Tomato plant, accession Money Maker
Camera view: bottom (45 deg); turntable rotation: 60 degrees
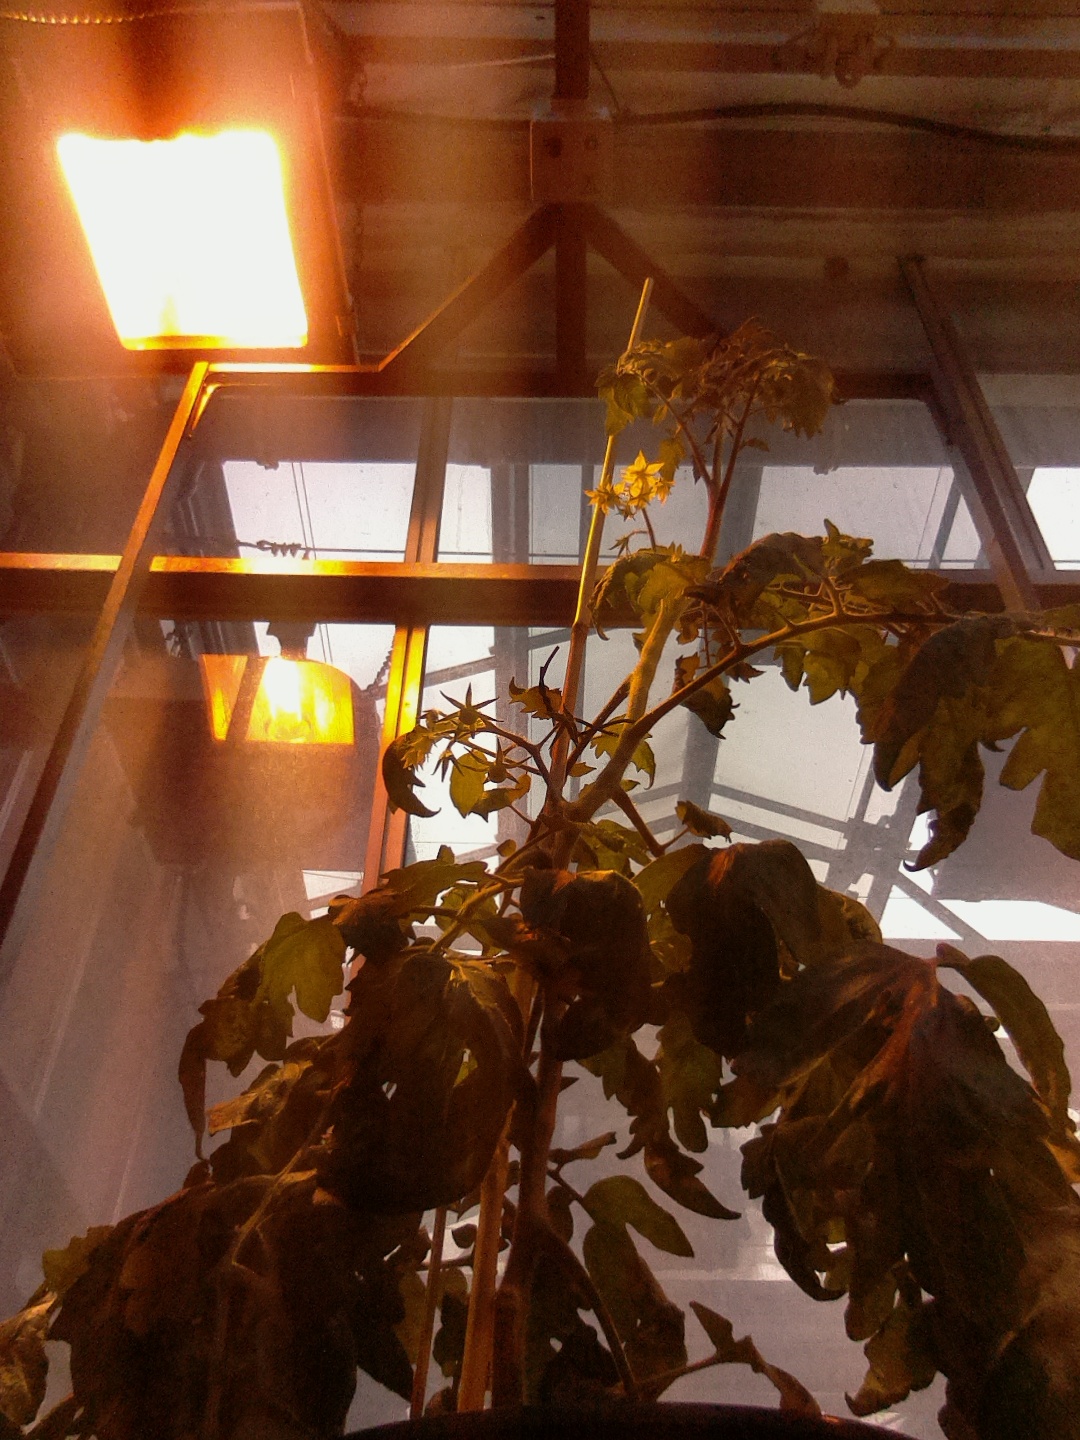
BBCH growth stage 70: Fruits at the main stem or branches visibles